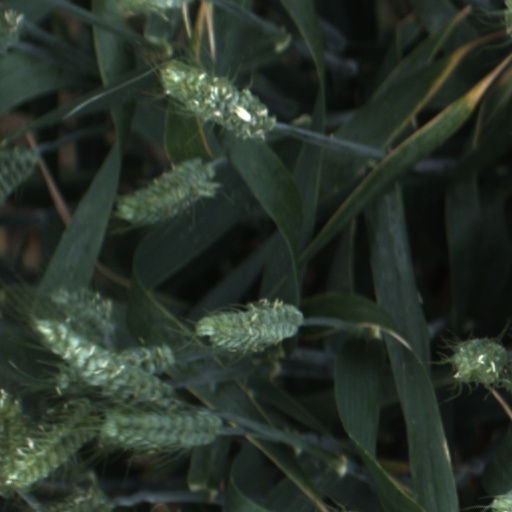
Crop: wheat